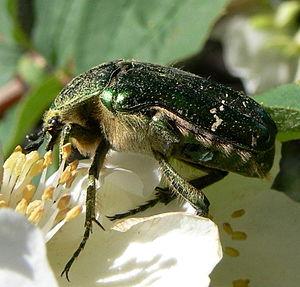
Avec ses quatre mille pages, publiées en dix séries entre 1879 et 1907, les Souvenirs entomologiques est l'œuvre maîtresse de Jean-Henri Fabre, homme de sciences, humaniste, naturaliste, entomologiste éminent, écrivain passionné par la nature et poète français. Elle rapporte plus d'un demi-siècle d'études et de descriptions de la vie et des mœurs des insectes, notamment coléoptères et hyménoptères. La rigueur de la méthode scientifique, la recherche sur le terrain et les expérimentations, les réflexions philosophiques, y sont intégrées dans une foule de souvenirs d'enfance, de récits émouvants sur les personnages étranges du monde des insectes, mais aussi les joies de la découverte et les drames de la vie. À la fois, scientifique, poétique et lyrique, l'ensemble constitue un « hymne à la nature et à la connaissance ».
Les Cetoniidae étaient une famille d'insectes de l'ordre des coléoptères, de la super-famille des Scarabaeoidea. Actuellement, cette famille est réduite à la sous-famille des Cetoniinae appartenant à la famille des Scarabaeidae.
Cetonia est un genre d'insectes de l'ordre des coléoptères, de la famille des Scarabaeidae, de la sous-famille des Cetoniinae.